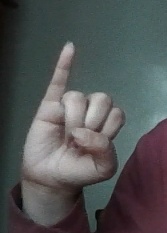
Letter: meem